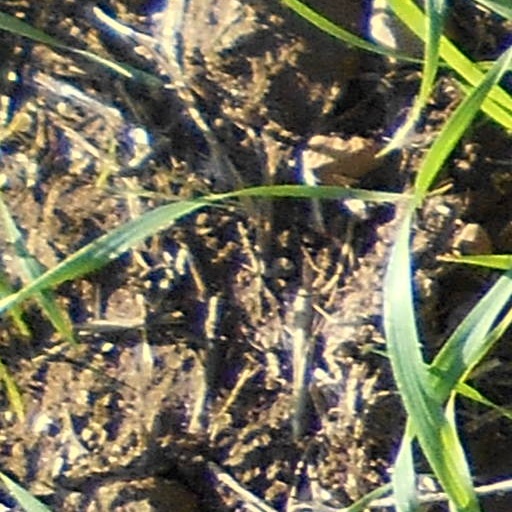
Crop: wheat